Clark Shaughnessy

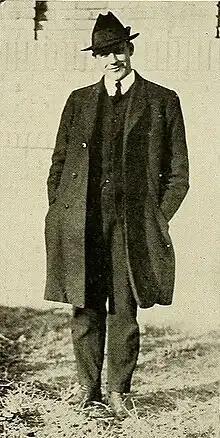
Shaughnessy during his first season at Tulane in 1915

Shaughnessy introduced to Tulane the Minnesota shift, an innovation created by his former coach Henry L. Williams. By 1919, Shaughnessy had transformed Tulane into a competitor amongst Southern collegiate teams. That season, he guided them to a then school record of seven consecutive wins. In 1920, Germany Schulz was hired to take over duties as athletic director, and he also aided Shaughnessy as the line coach from 1923 to 1925.